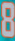
Number: 8